Craig Conroy

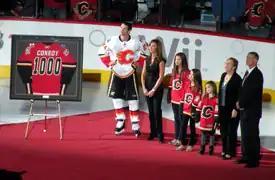
a man is pictured alongside his wife and three daughters as he is presented with a framed hockey jersey with the numeber 1000 on its back.

Conroy has a wife, Jessie, and three daughters, Taylor, Sophia and Sydney. Conroy and his family chose to remain in Calgary following his retirement as a player, though they had considered other options including returning to his hometown of Potsdam, New York.